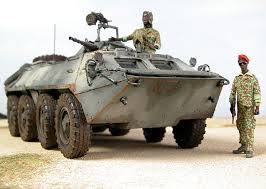
Label: BTR-70